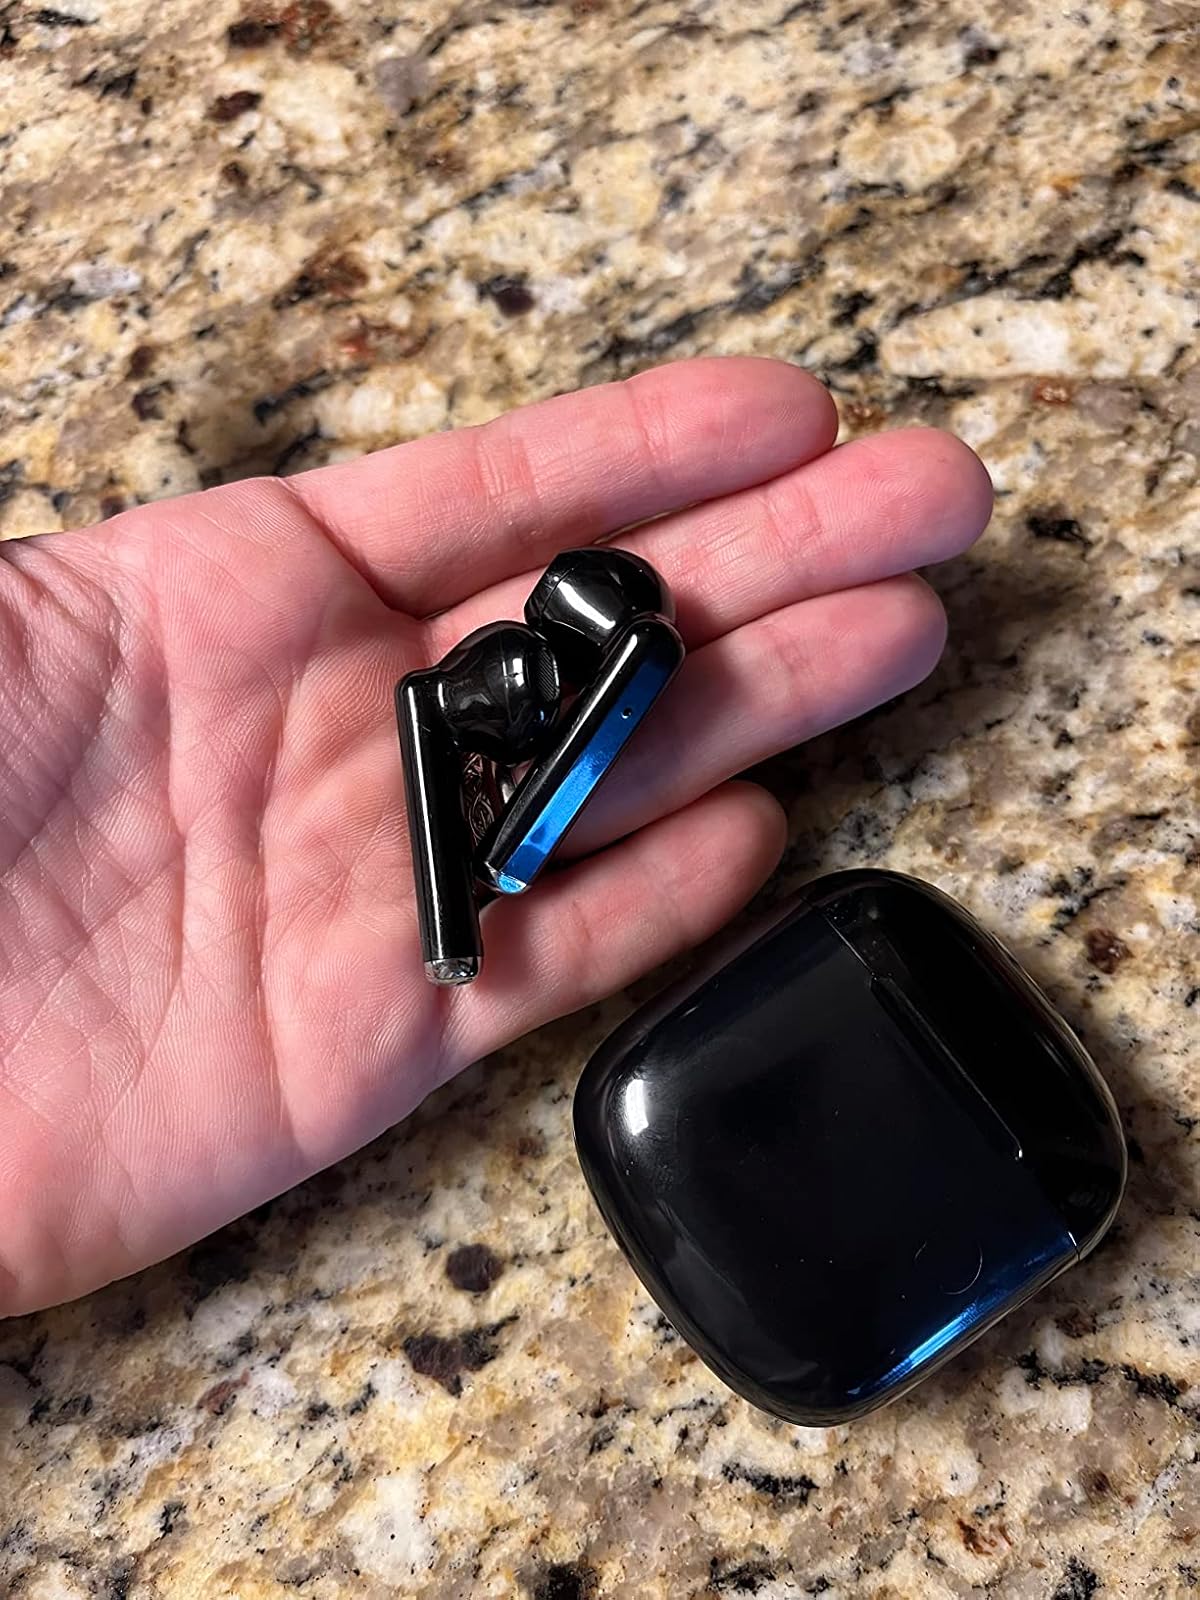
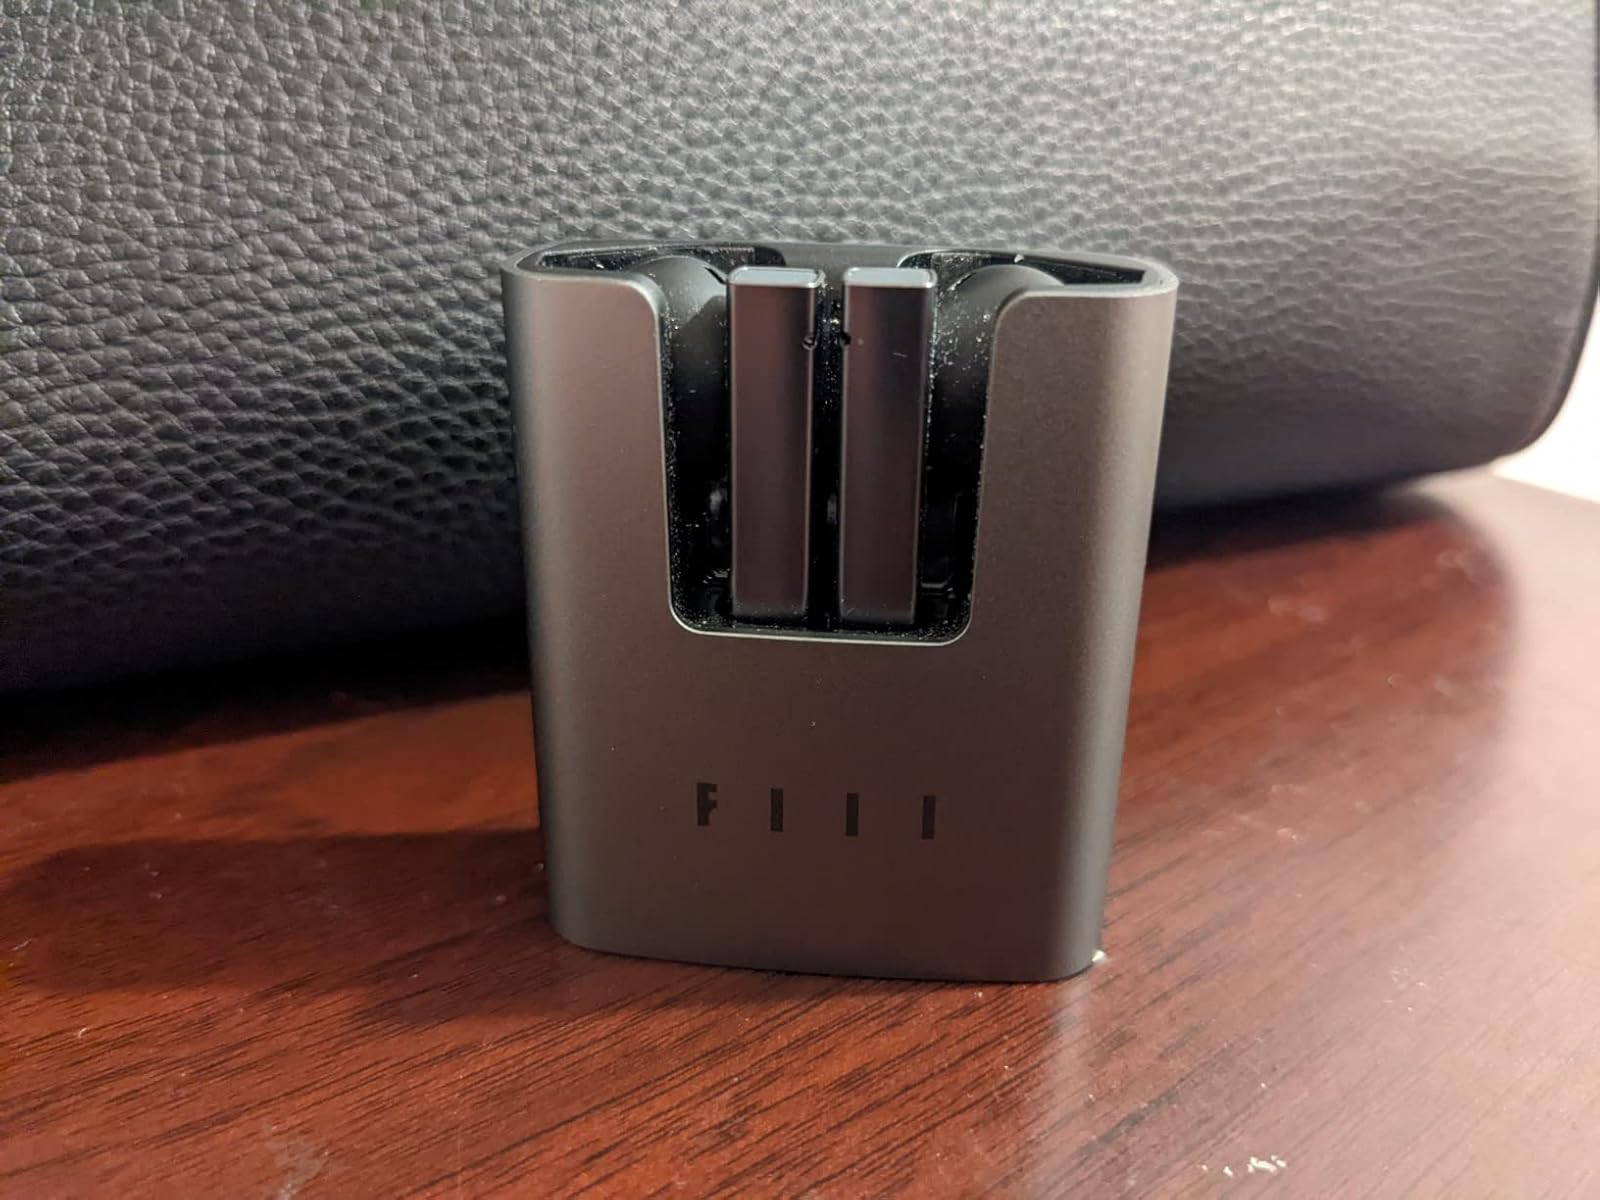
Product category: earbuds
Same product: no